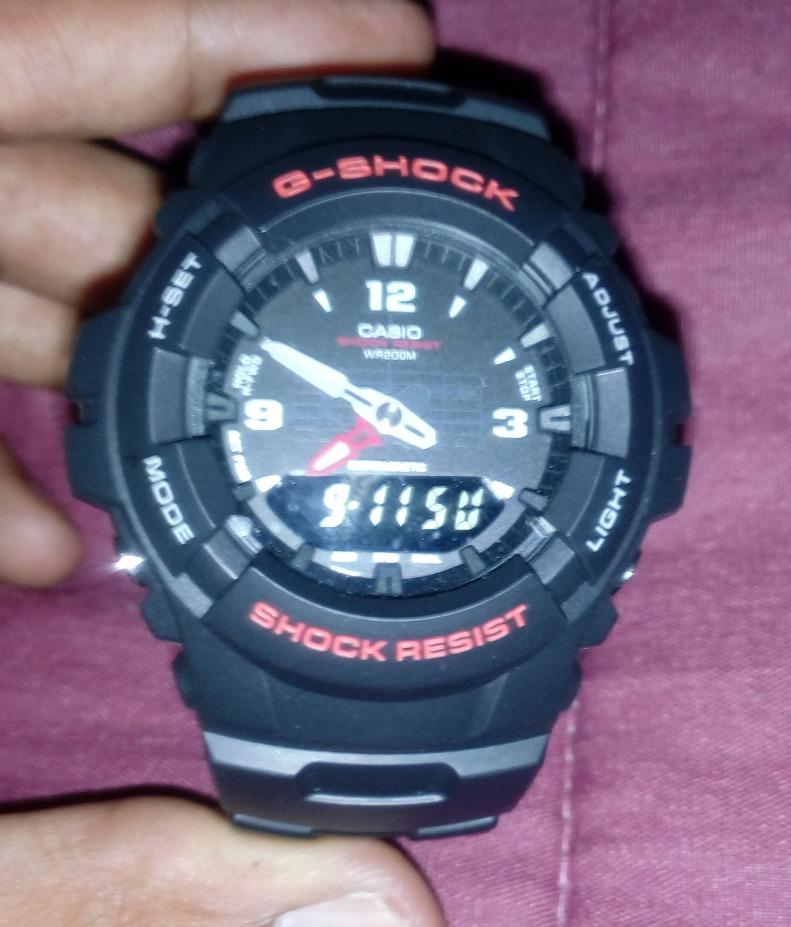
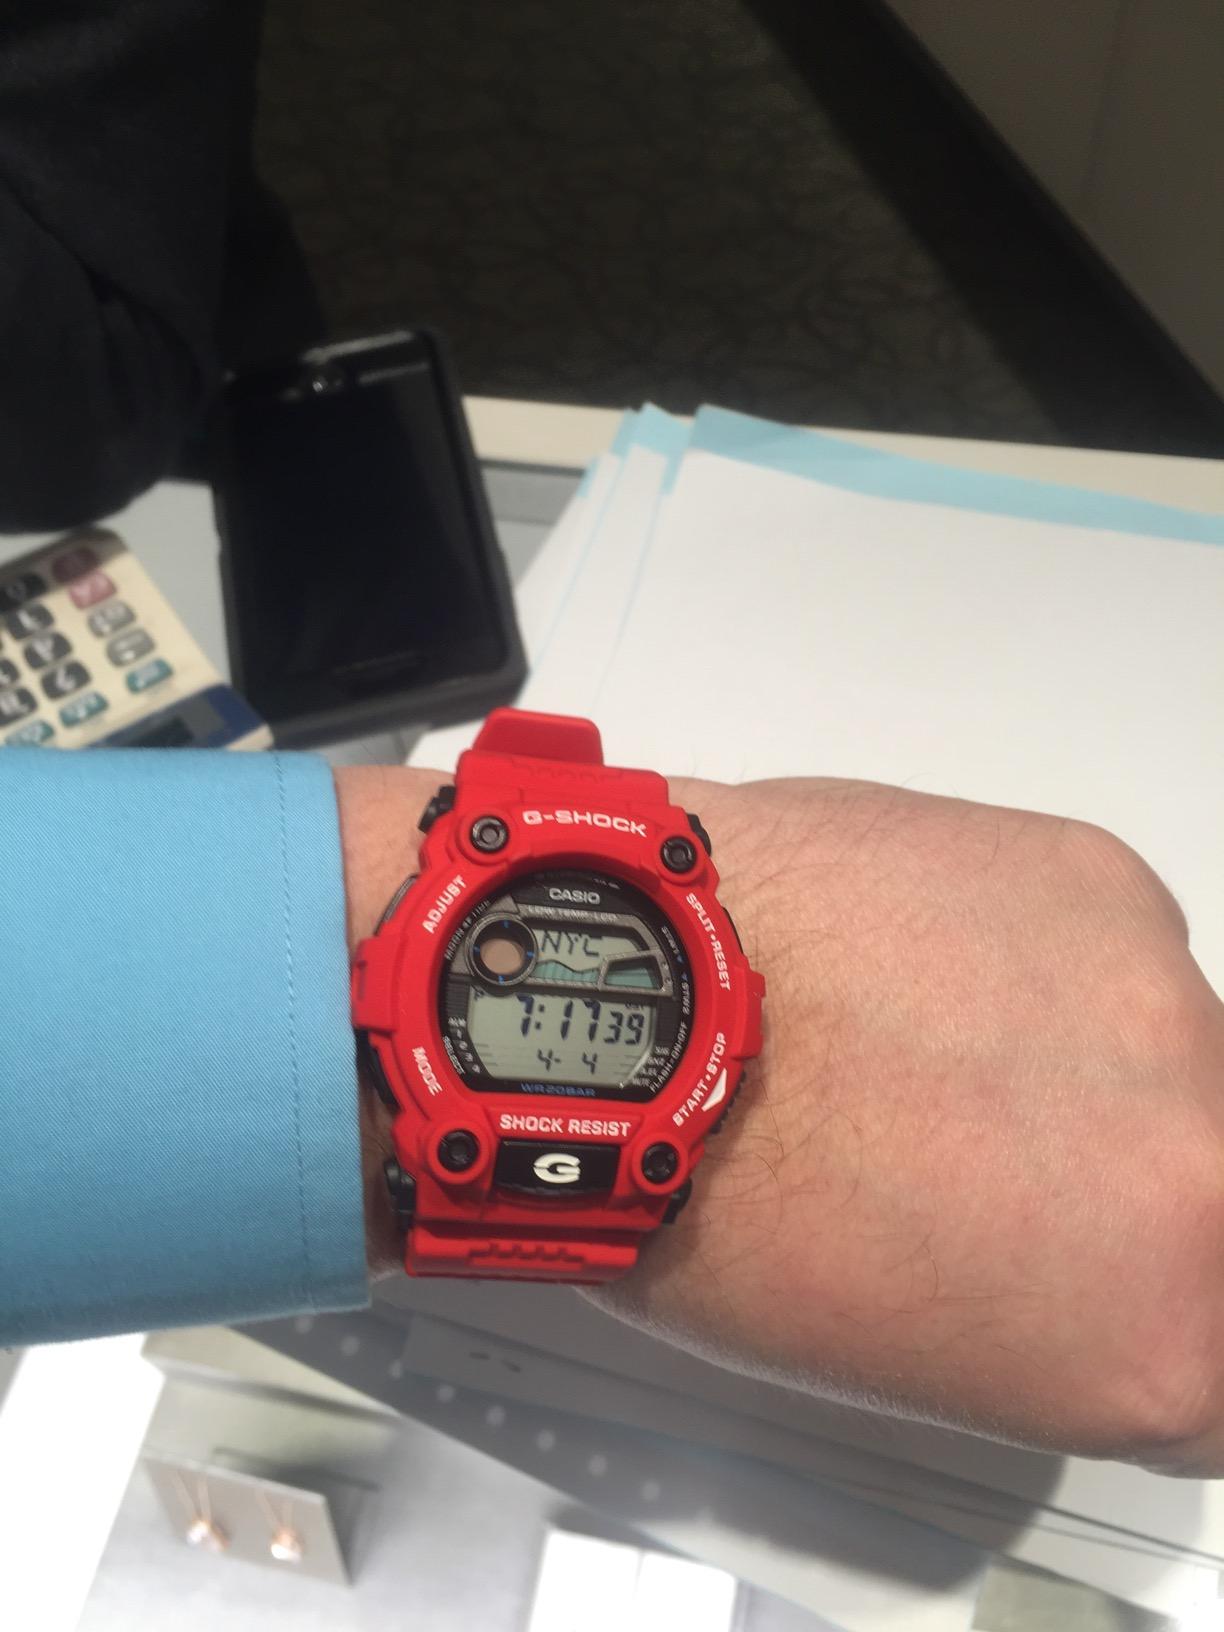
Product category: accessories_watch
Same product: no